Benito Cereno

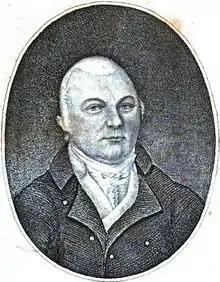
Amasa Delano's portrait. Frontispice from his "A Narrative of Voyages", 1817.

In 1799, the captain of a sealing ship "Bachelor’s Delight", Captain Amasa Delano from Duxbury, Massachusetts, spots another ship drifting towards the bay of Santa Maria. Wondering if the ship is in distress, Delano boards his whale-boat and sets sail towards the suspicious ship. He learns that the ship is called the "San Dominick", captained by Don Benito Cereno. Upon arrival, Delano is greeted by Spaniards and black men and women who beg him for water and supplies. Delano is troubled by the number of black people on board since they greatly outnumber the Spaniards. This disparity is explained by the collective cries of those on-board, claiming that they had been hit by a fever that killed more of the Spaniard crew than of the slaves. Assuming the standard roles of the races, Delano ignores many troubling signs.